2008–09 A1 Grand Prix season

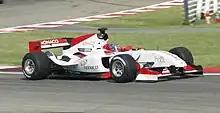
Monaco made their series debut.

The Sprint Race awards points to the top eight positions as opposed to the top ten in the 2007–08 season. The teams that competed in all 7 events were required to drop their worst round pointscore as a number of teams missed the season-opener in Zandvoort due to delays in producing the new chassis.